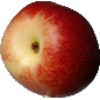
Label: nectarine